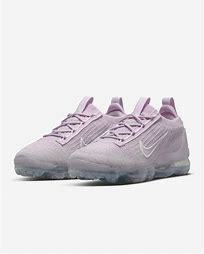
Brand: Nike
Model: Air Vapormax 2021 FK